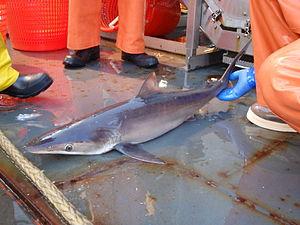
Le Requin soyeux est une espèce de requins de la famille des Carcharhinidae, qui doit son nom à la texture lisse de sa peau. Il est l'un des requins les plus abondants dans la zone pélagique, et peut être trouvé dans les océans tropicaux du monde entier. Très mobile et migrateur, ce requin vit le plus souvent sur le bord du plateau continental jusqu'à une profondeur de 50 mètres. Le Requin soyeux a un corps mince et fuselé et atteint généralement une longueur de 2,5 mètres. Il se distingue des autres grands requins par sa première nageoire dorsale de petite taille avec une marge postérieure courbe, sa petite deuxième nageoire dorsale avec une longue pointe arrière libre et ses longues nageoires pectorales en forme de faucille. Il est d'un profond gris bronze métallisé au-dessus et blanc au-dessous.